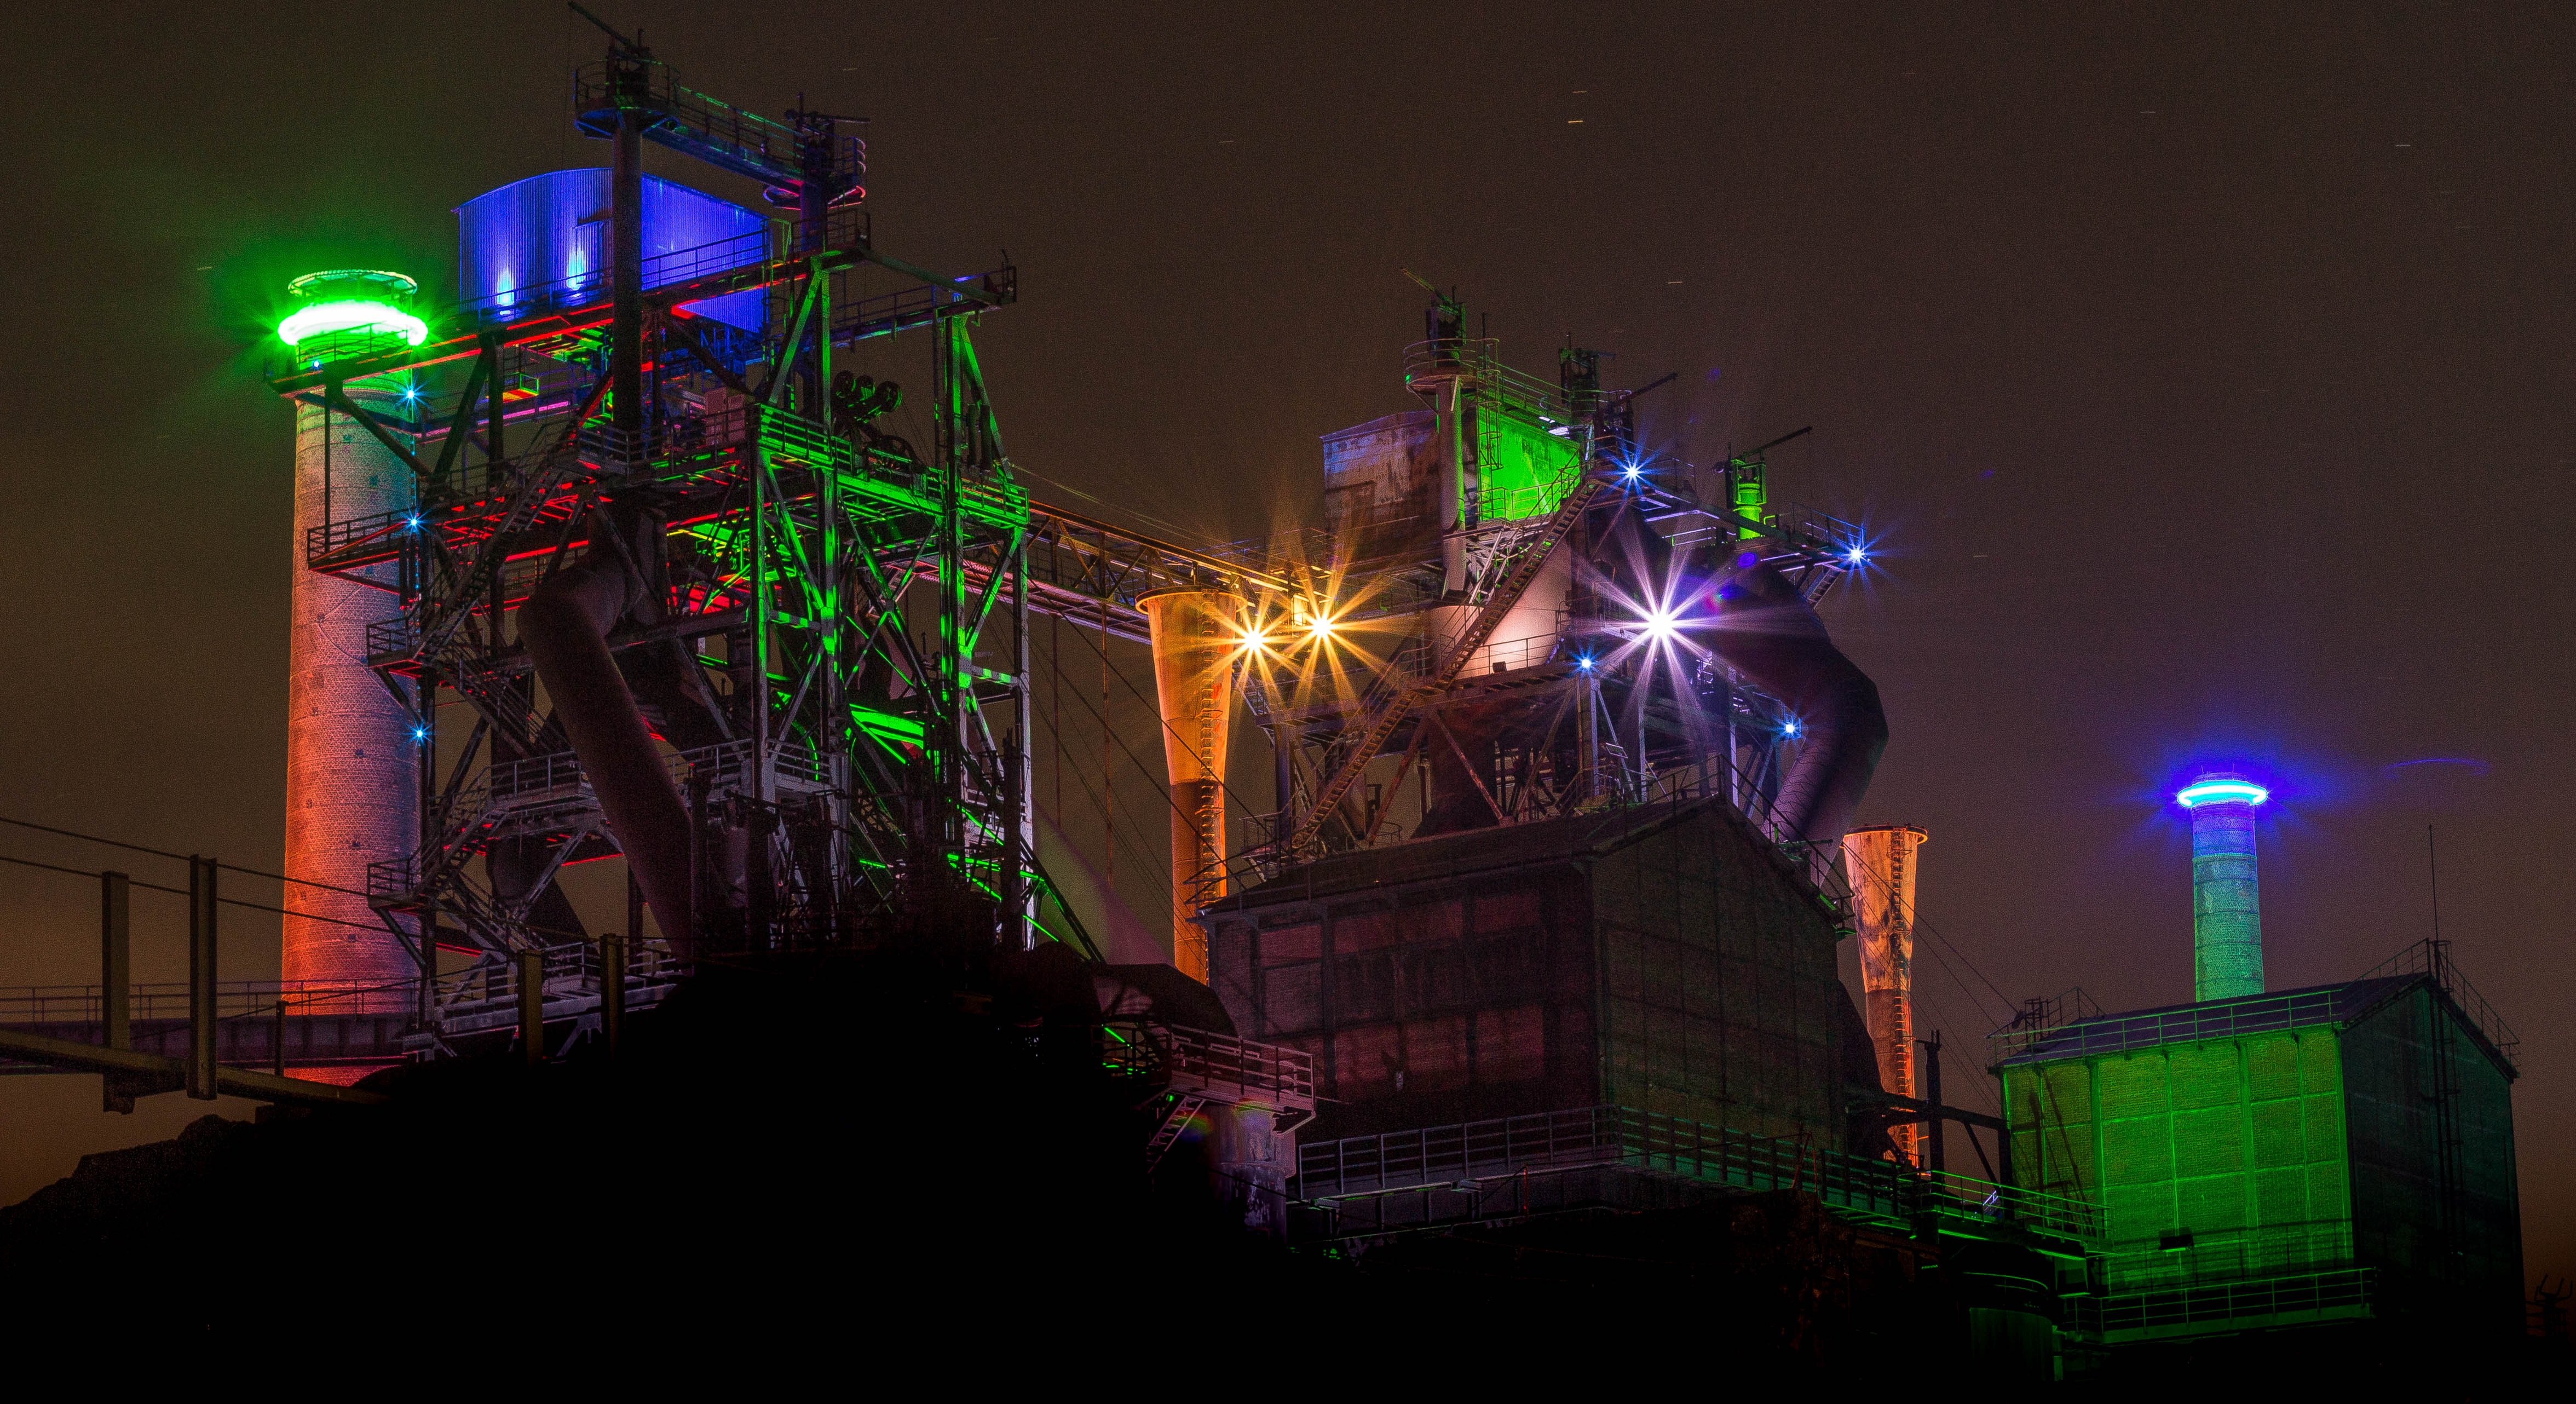
light, night, steel, evening, color, metal, chimney, factory, darkness, industry, ruin, lighting, long exposure, duisburg, leave, screenshot, night photograph, industrial plant, night photography, ruhr area, landscape park, industrial heritage, north rhine westphalia, christmas lights, ruhr, blast furnace, heavy industry, industrial park, north landscape park, factory chimney, capital of culture, industrial site, landscape park duisburg